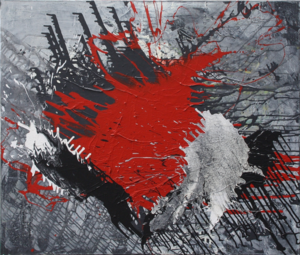
Gabriele von Ende est une peintre allemande.